Tōno Station

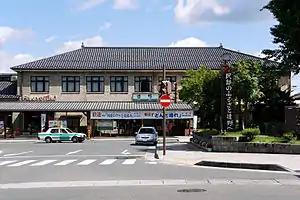
Tōno Station in August 2007

is a railway station in the city of Tōno, Iwate, Japan, operated by East Japan Railway Company (JR East).